Johnny A.

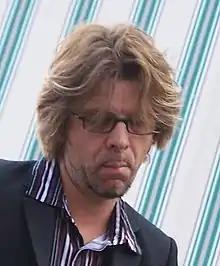
Johnny A. playing at the Twilight Festival on June 14, 2007

John Antonopoulos (born November 14, 1952, in Malden, Massachusetts, United States), known professionally as Johnny A., is an American guitarist, and songwriter.